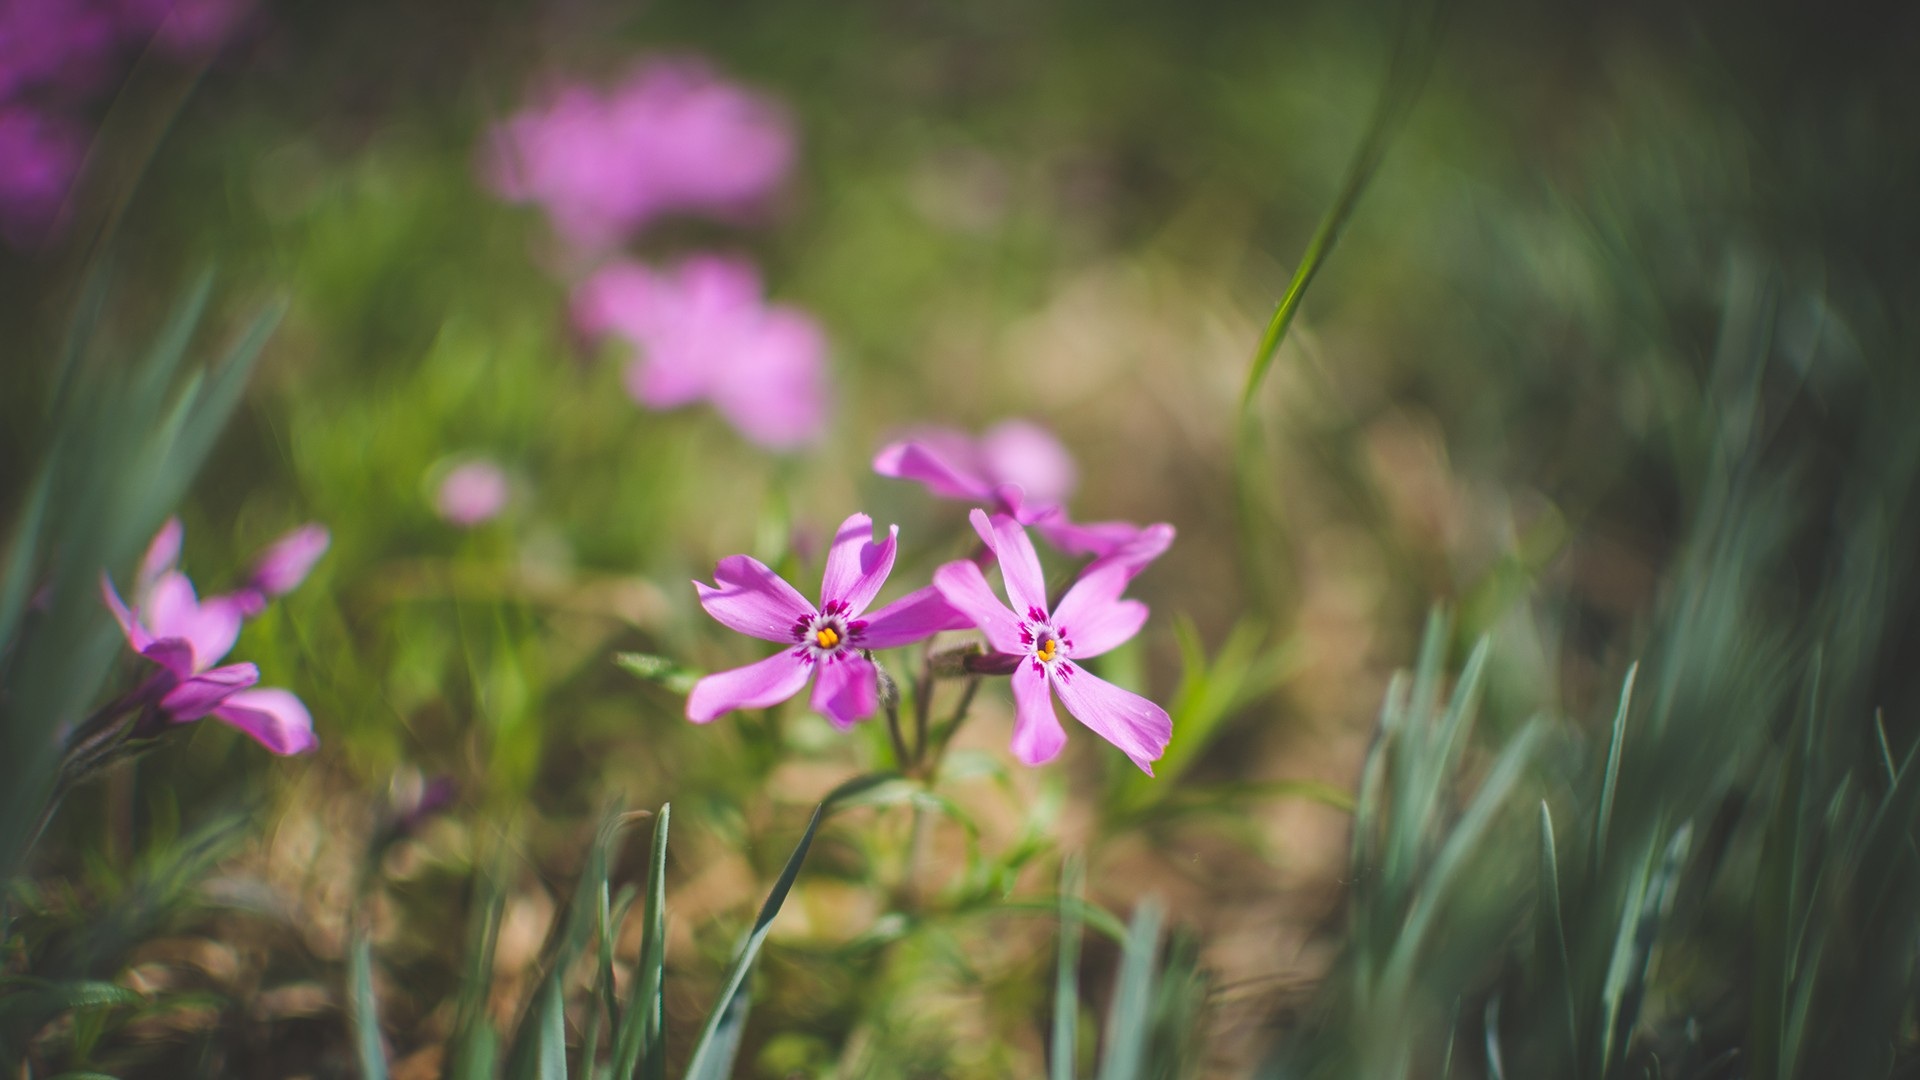
nature, grass, blossom, plant, field, meadow, prairie, sunlight, flower, petal, botany, pink, flora, wildflower, flowers, close up, beautiful, macro photography, the leaves, flowering plant, grass family, plant stem, land plant